Ayahuasca

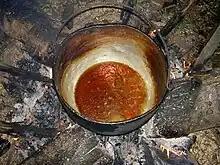
Ayahuasca being prepared in Ecuador

Sections of "Banisteriopsis caapi" vine are macerated and boiled alone or with leaves from any of a number of other plants, including "Psychotria viridis" ("chacruna"), "Diplopterys cabrerana" (also known as "chaliponga" and "chacropanga"), and "Mimosa tenuiflora", among other ingredients which can vary greatly from one shaman to the next. The resulting brew may contain the powerful psychedelic drug dimethyltryptamine and monoamine oxidase inhibiting harmala alkaloids, which are necessary to make the DMT orally active by allowing it (DMT) to be processed by the liver. The traditional making of ayahuasca follows a ritual process that requires the user to pick the lower Chacruna leaf at sunrise, then say a prayer. The vine must be "cleaned meticulously with wooden spoons" and pounded "with wooden mallets until it's fibre."